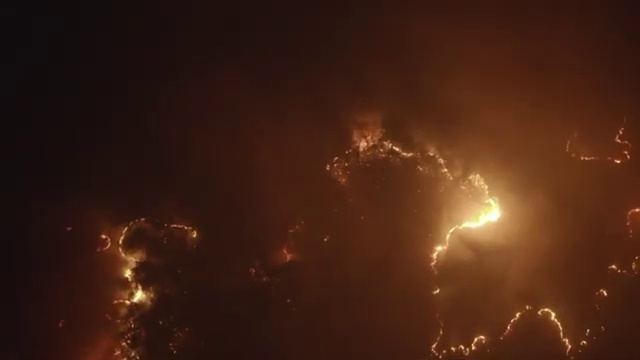
Fire: yes
Smoke: yes